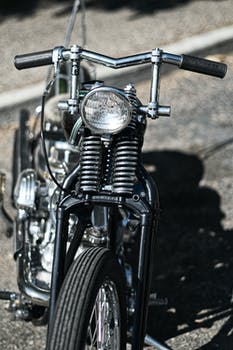
Label: No Watermark